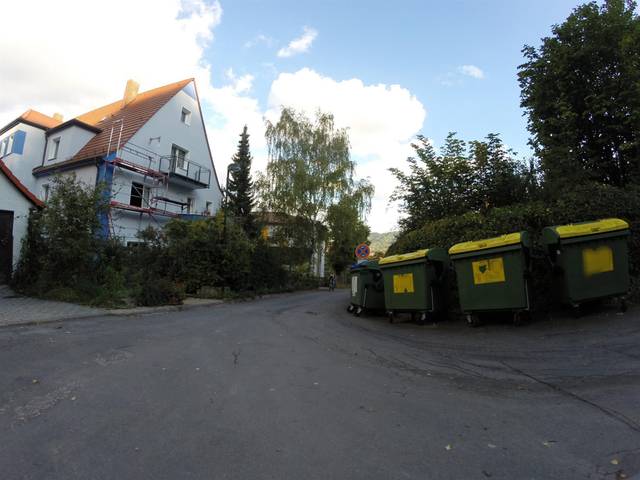
Region: Germany
Coordinates: 50.938, 11.583